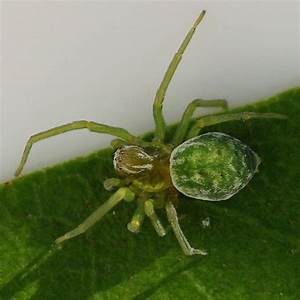
Label: spider